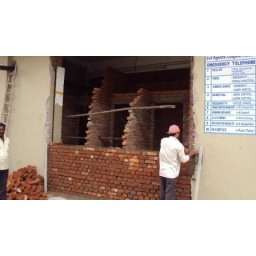
Constructing the wall of washroom at zonal office is in progress as on 03-sep-10.